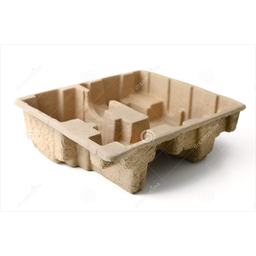
Label: cardboard